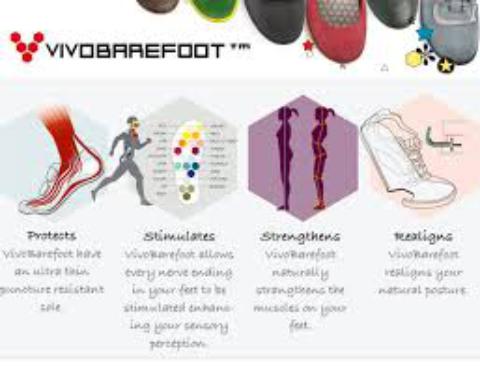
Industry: Clothes